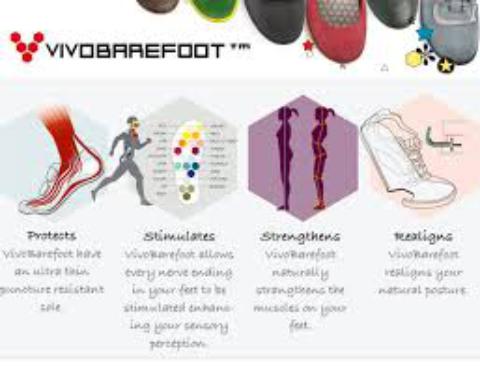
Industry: Clothes